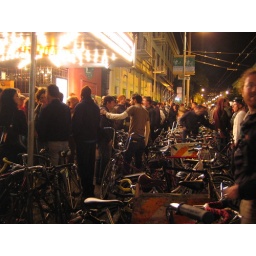
bike parking in front of the theater